Gendercide

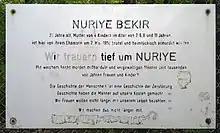
Memorial plaque in Berlin for Nuriye Bekir, who was murdered in an "honor" killing

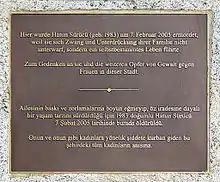
Memorial plaque for Hatun Sürücü in Berlin. The Kurdish woman from Turkey was murdered at the age of 23 by her brothers in an "honor" killing.

Femicide is defined as the systematic killing of women for various reasons, usually cultural. The word is attested from the 1820s.